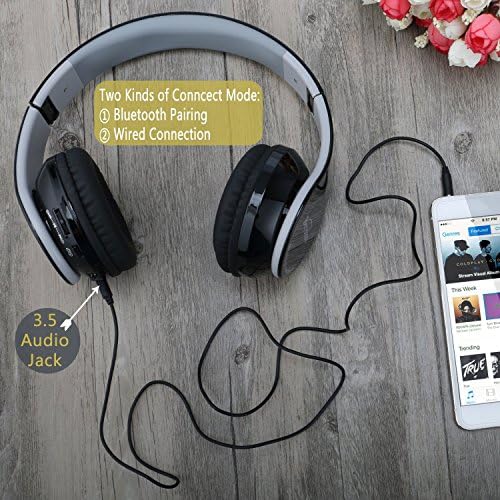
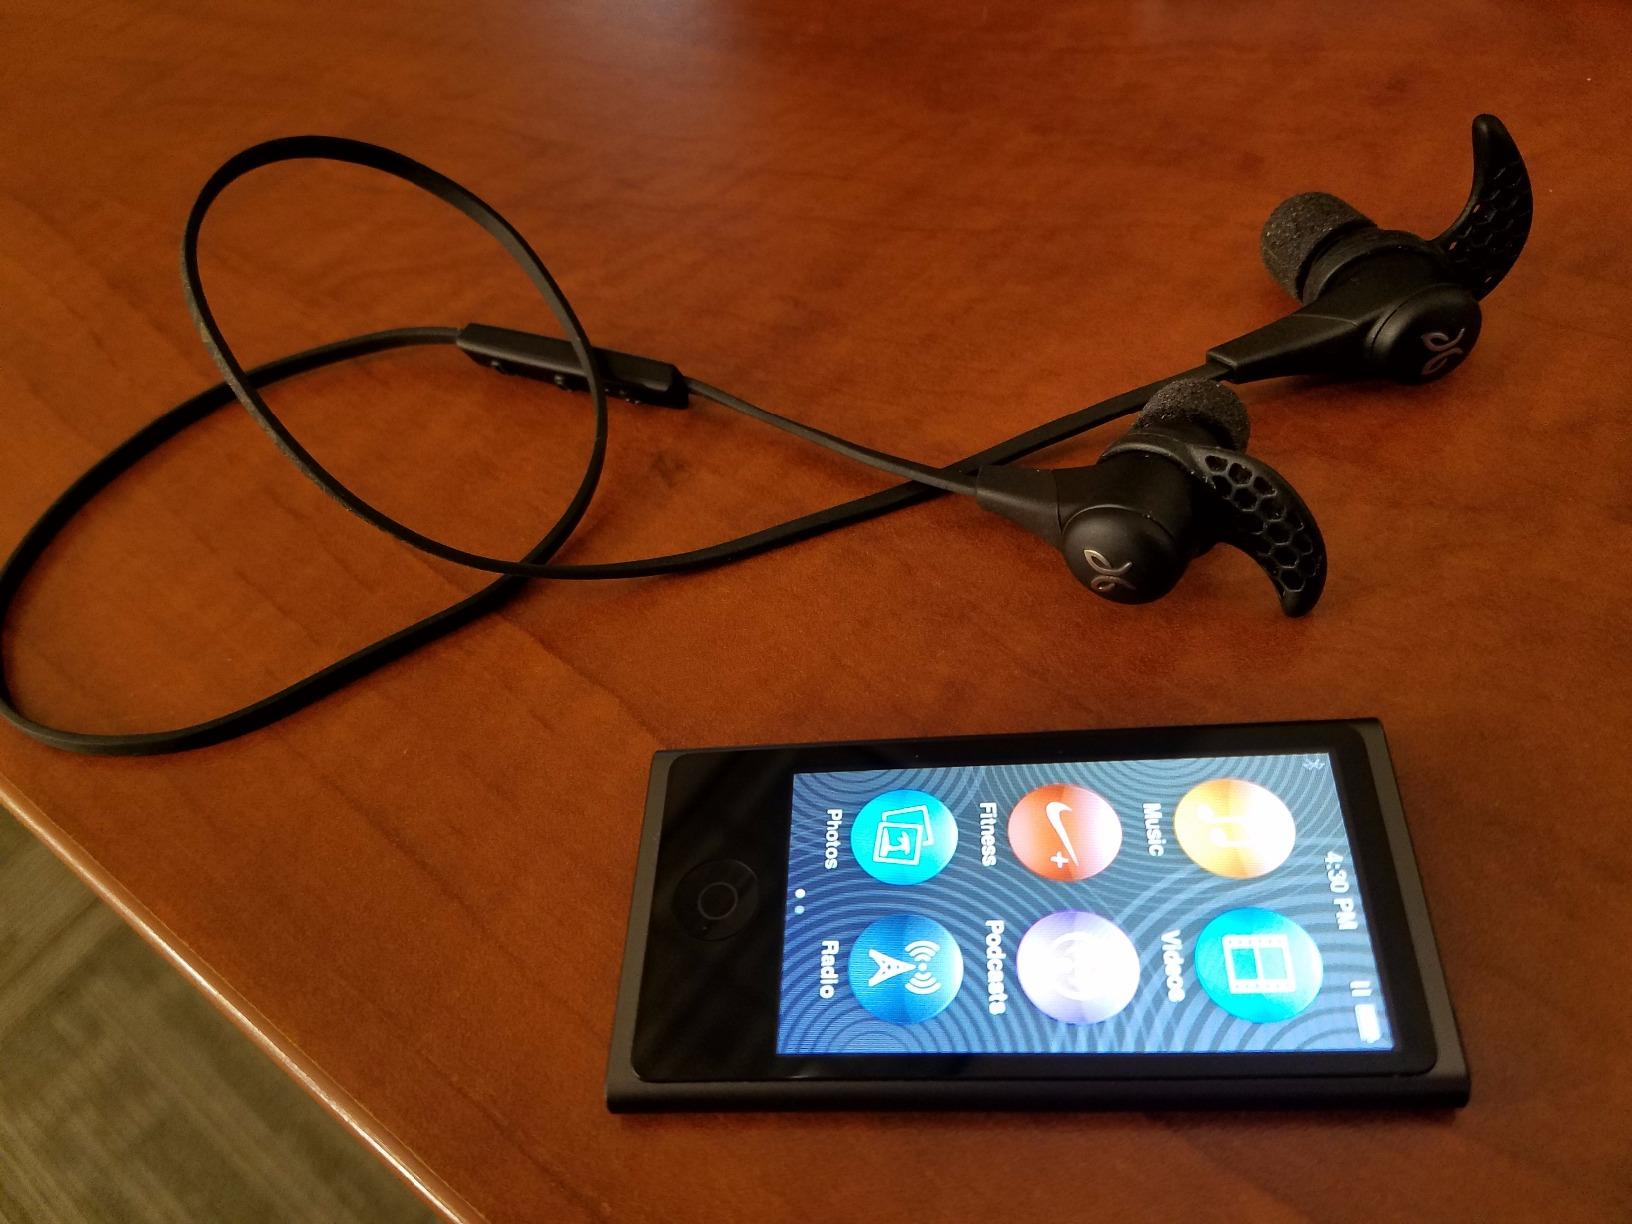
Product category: headphones
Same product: no